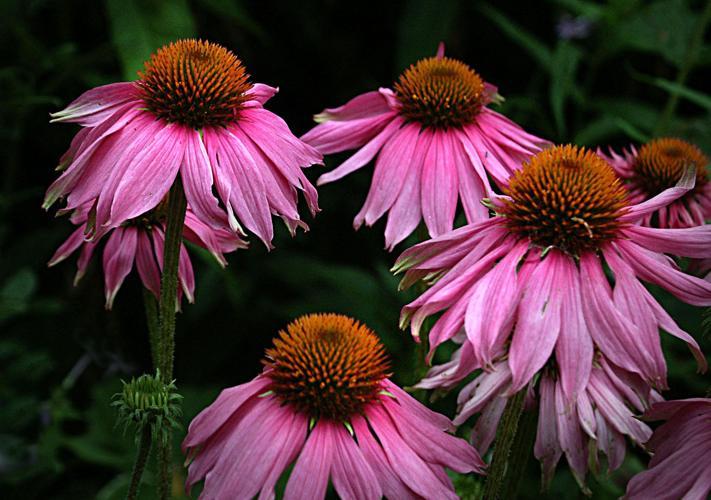
Label: purple coneflower